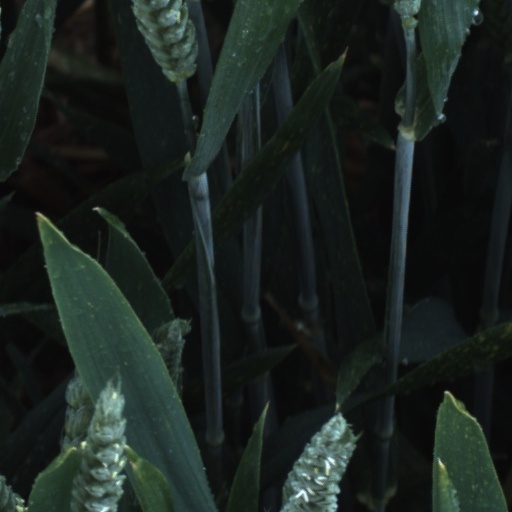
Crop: wheat